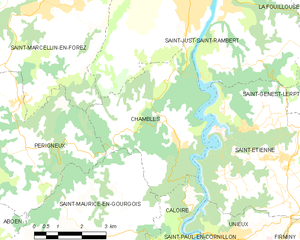
Chambles est une commune française située dans le département de la Loire en région Auvergne-Rhône-Alpes, et faisant partie de Loire Forez Agglomération.